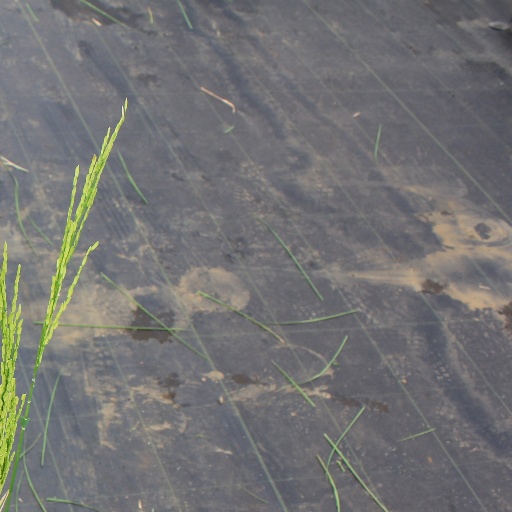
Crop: rice